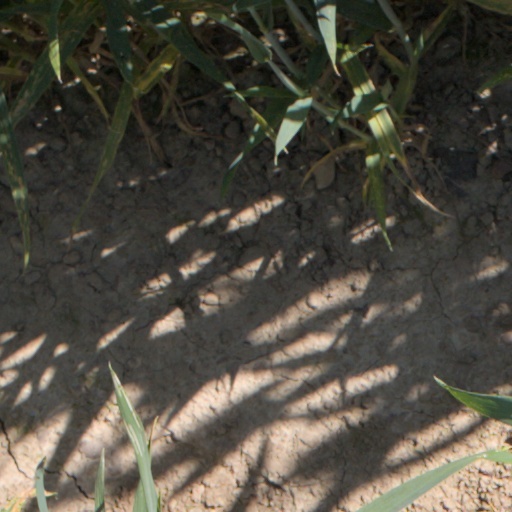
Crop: wheat